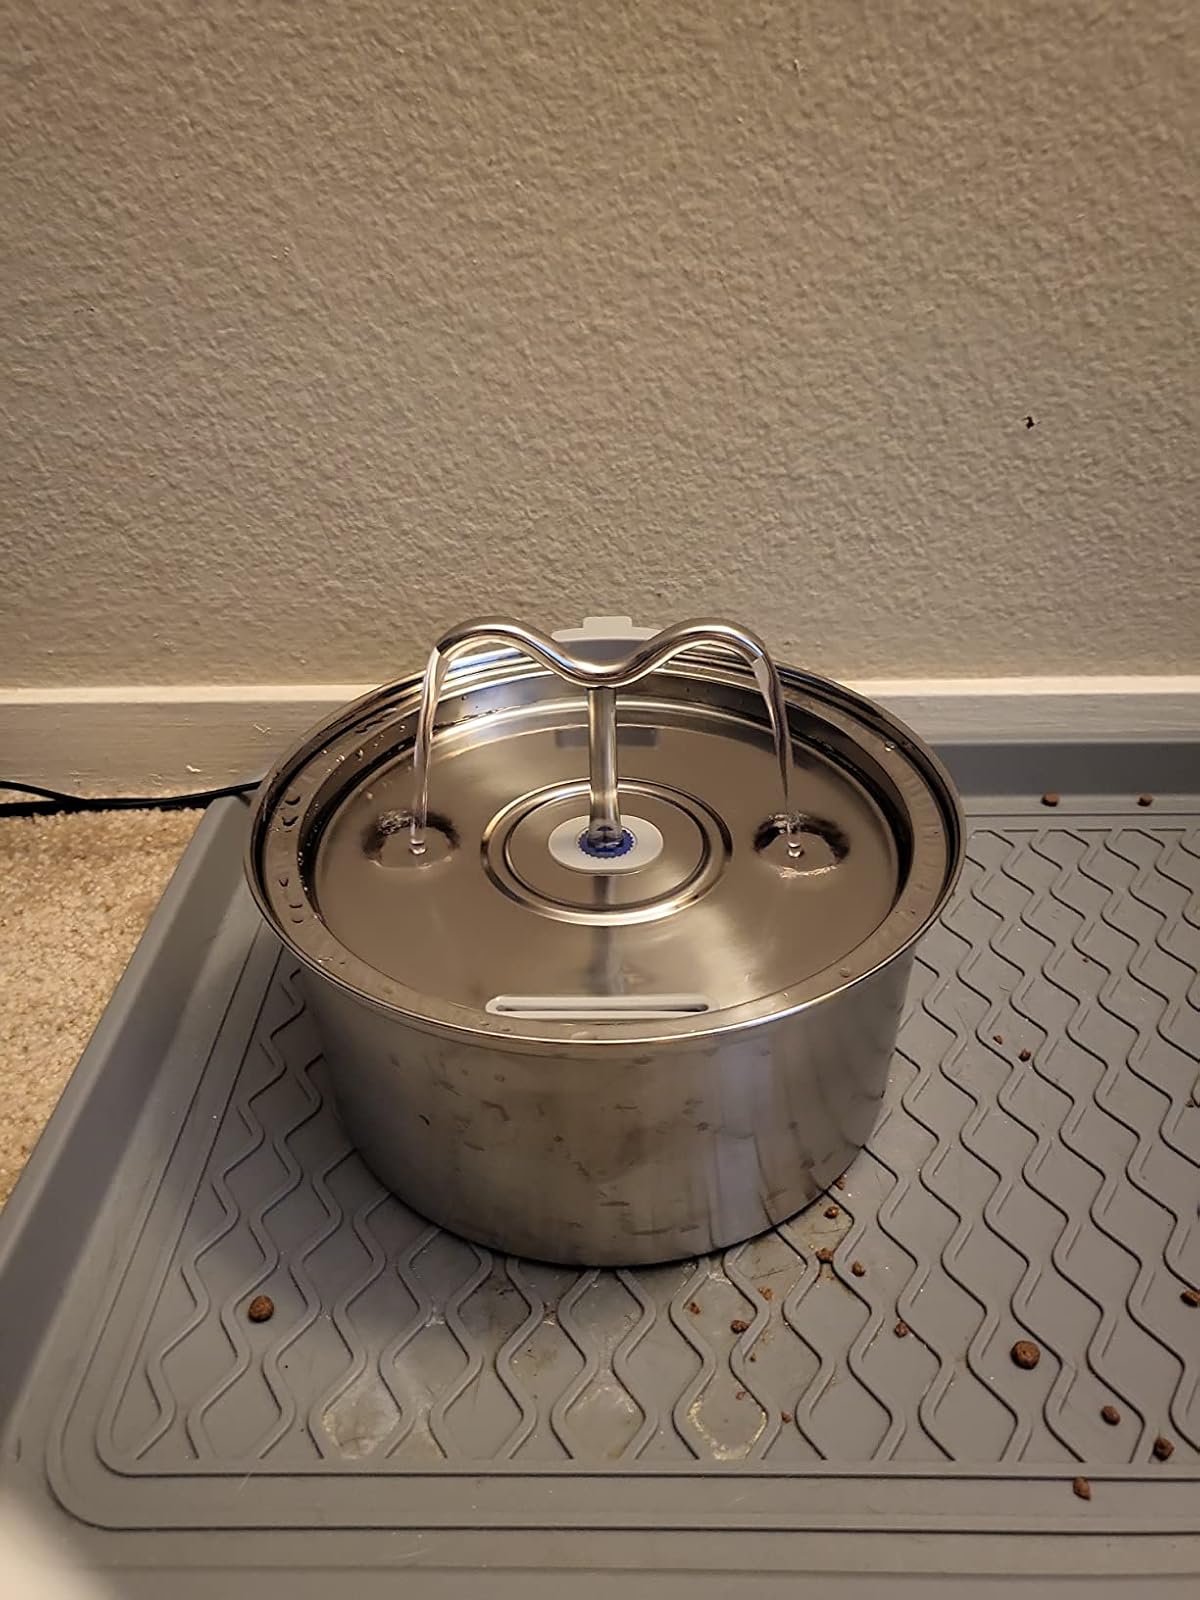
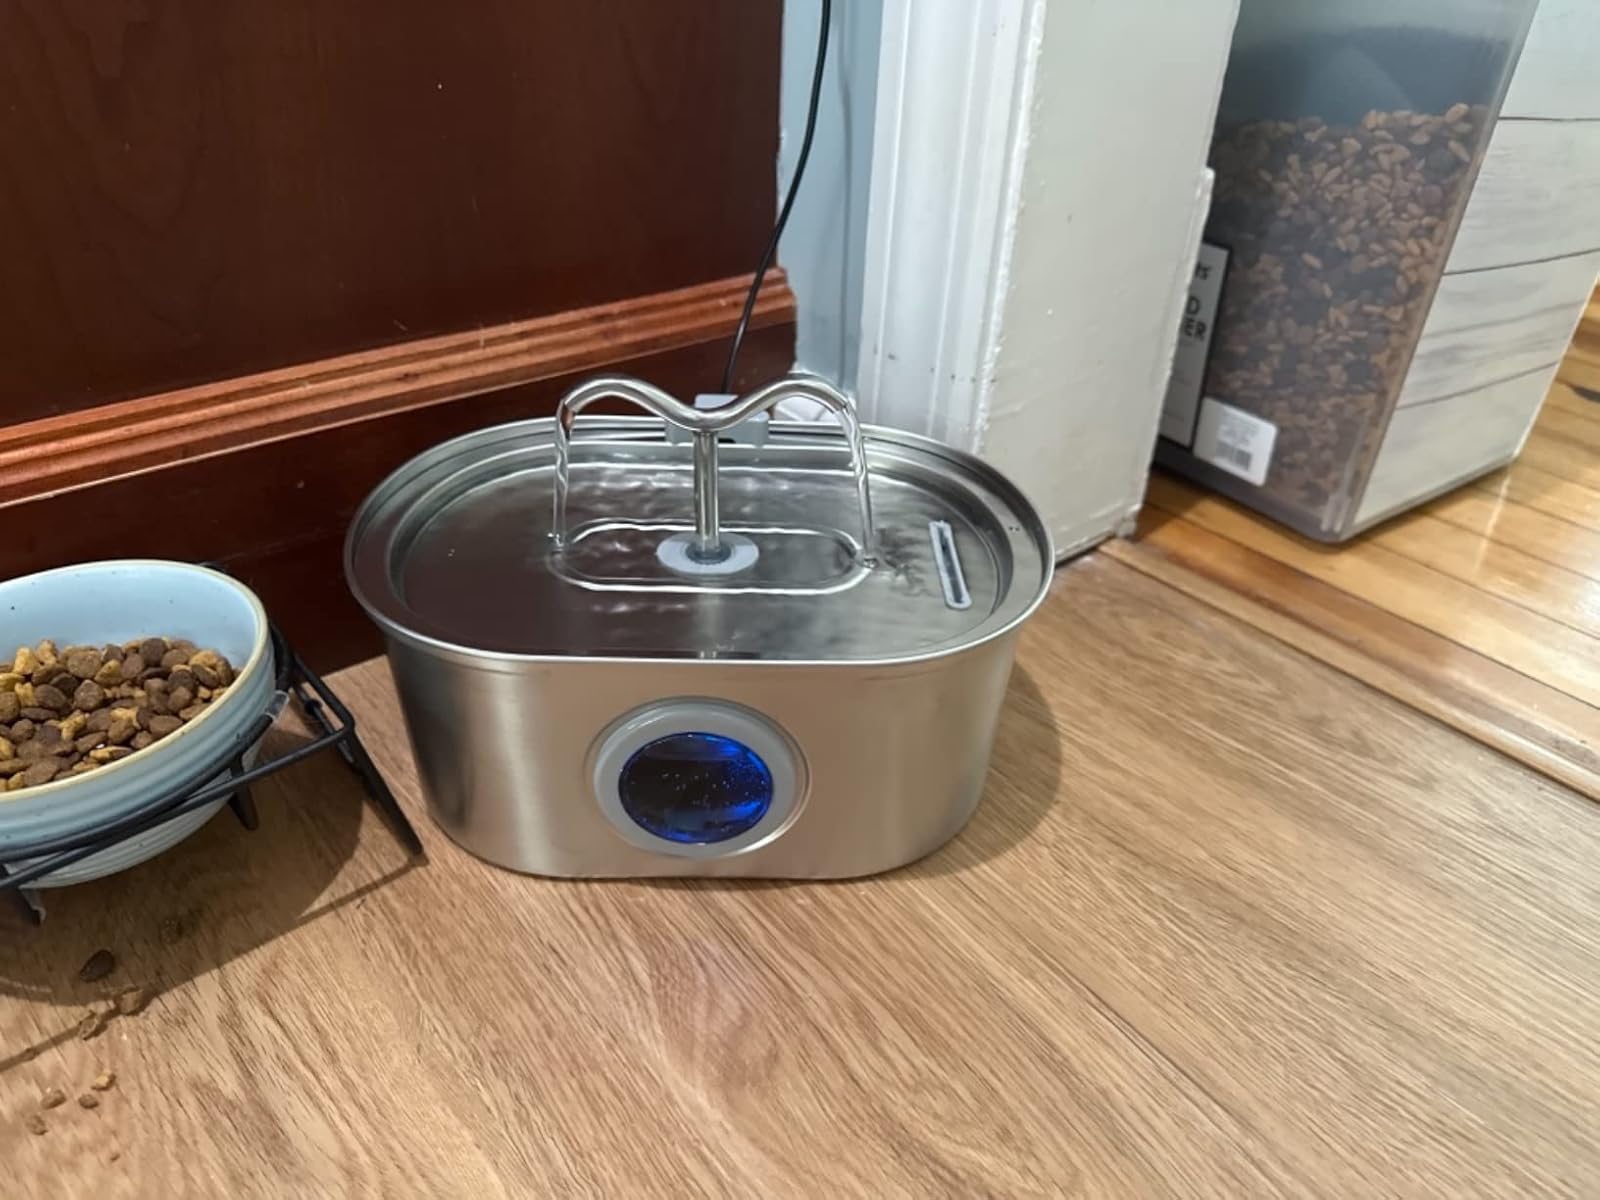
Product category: items_bowl
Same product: no